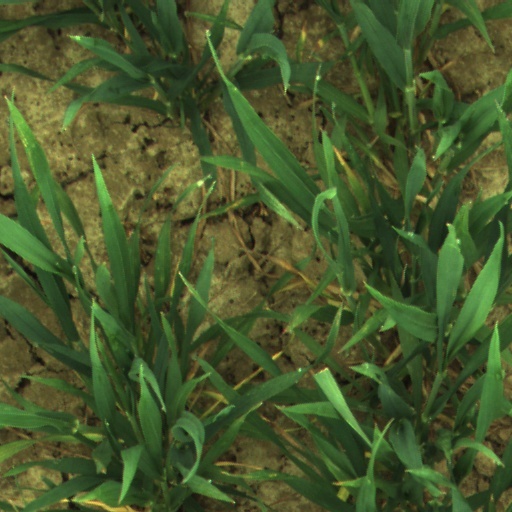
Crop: wheat